Bowling Green Falcons men's ice hockey

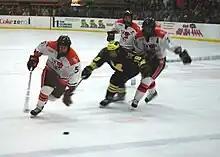
BGSU vs. Michigan (Jan. 2009)

By late 2008 and early 2009, after years of low rankings in the CCHA and NCAA, lack of post season success, an aging arena desperate for renovations and the program's lack of top players, rumors that the university was investigating canceling hockey as a varsity sport in efforts to cut budget losses were confirmed to be among a number of options. The news shocked both the BGSU and college hockey communities. College hockey had already been hit by a number of folding varsity hockey programs in the previous decade, including nearby Findlay. But unlike some of the smaller programs to be discontinued, Bowling Green was close to becoming the first NCAA Championship-winning hockey program to be eliminated.